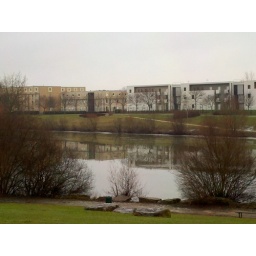
taken by Mason, the lake was frozen over and there was still water on top of the ice, so the lake was extra reflecty